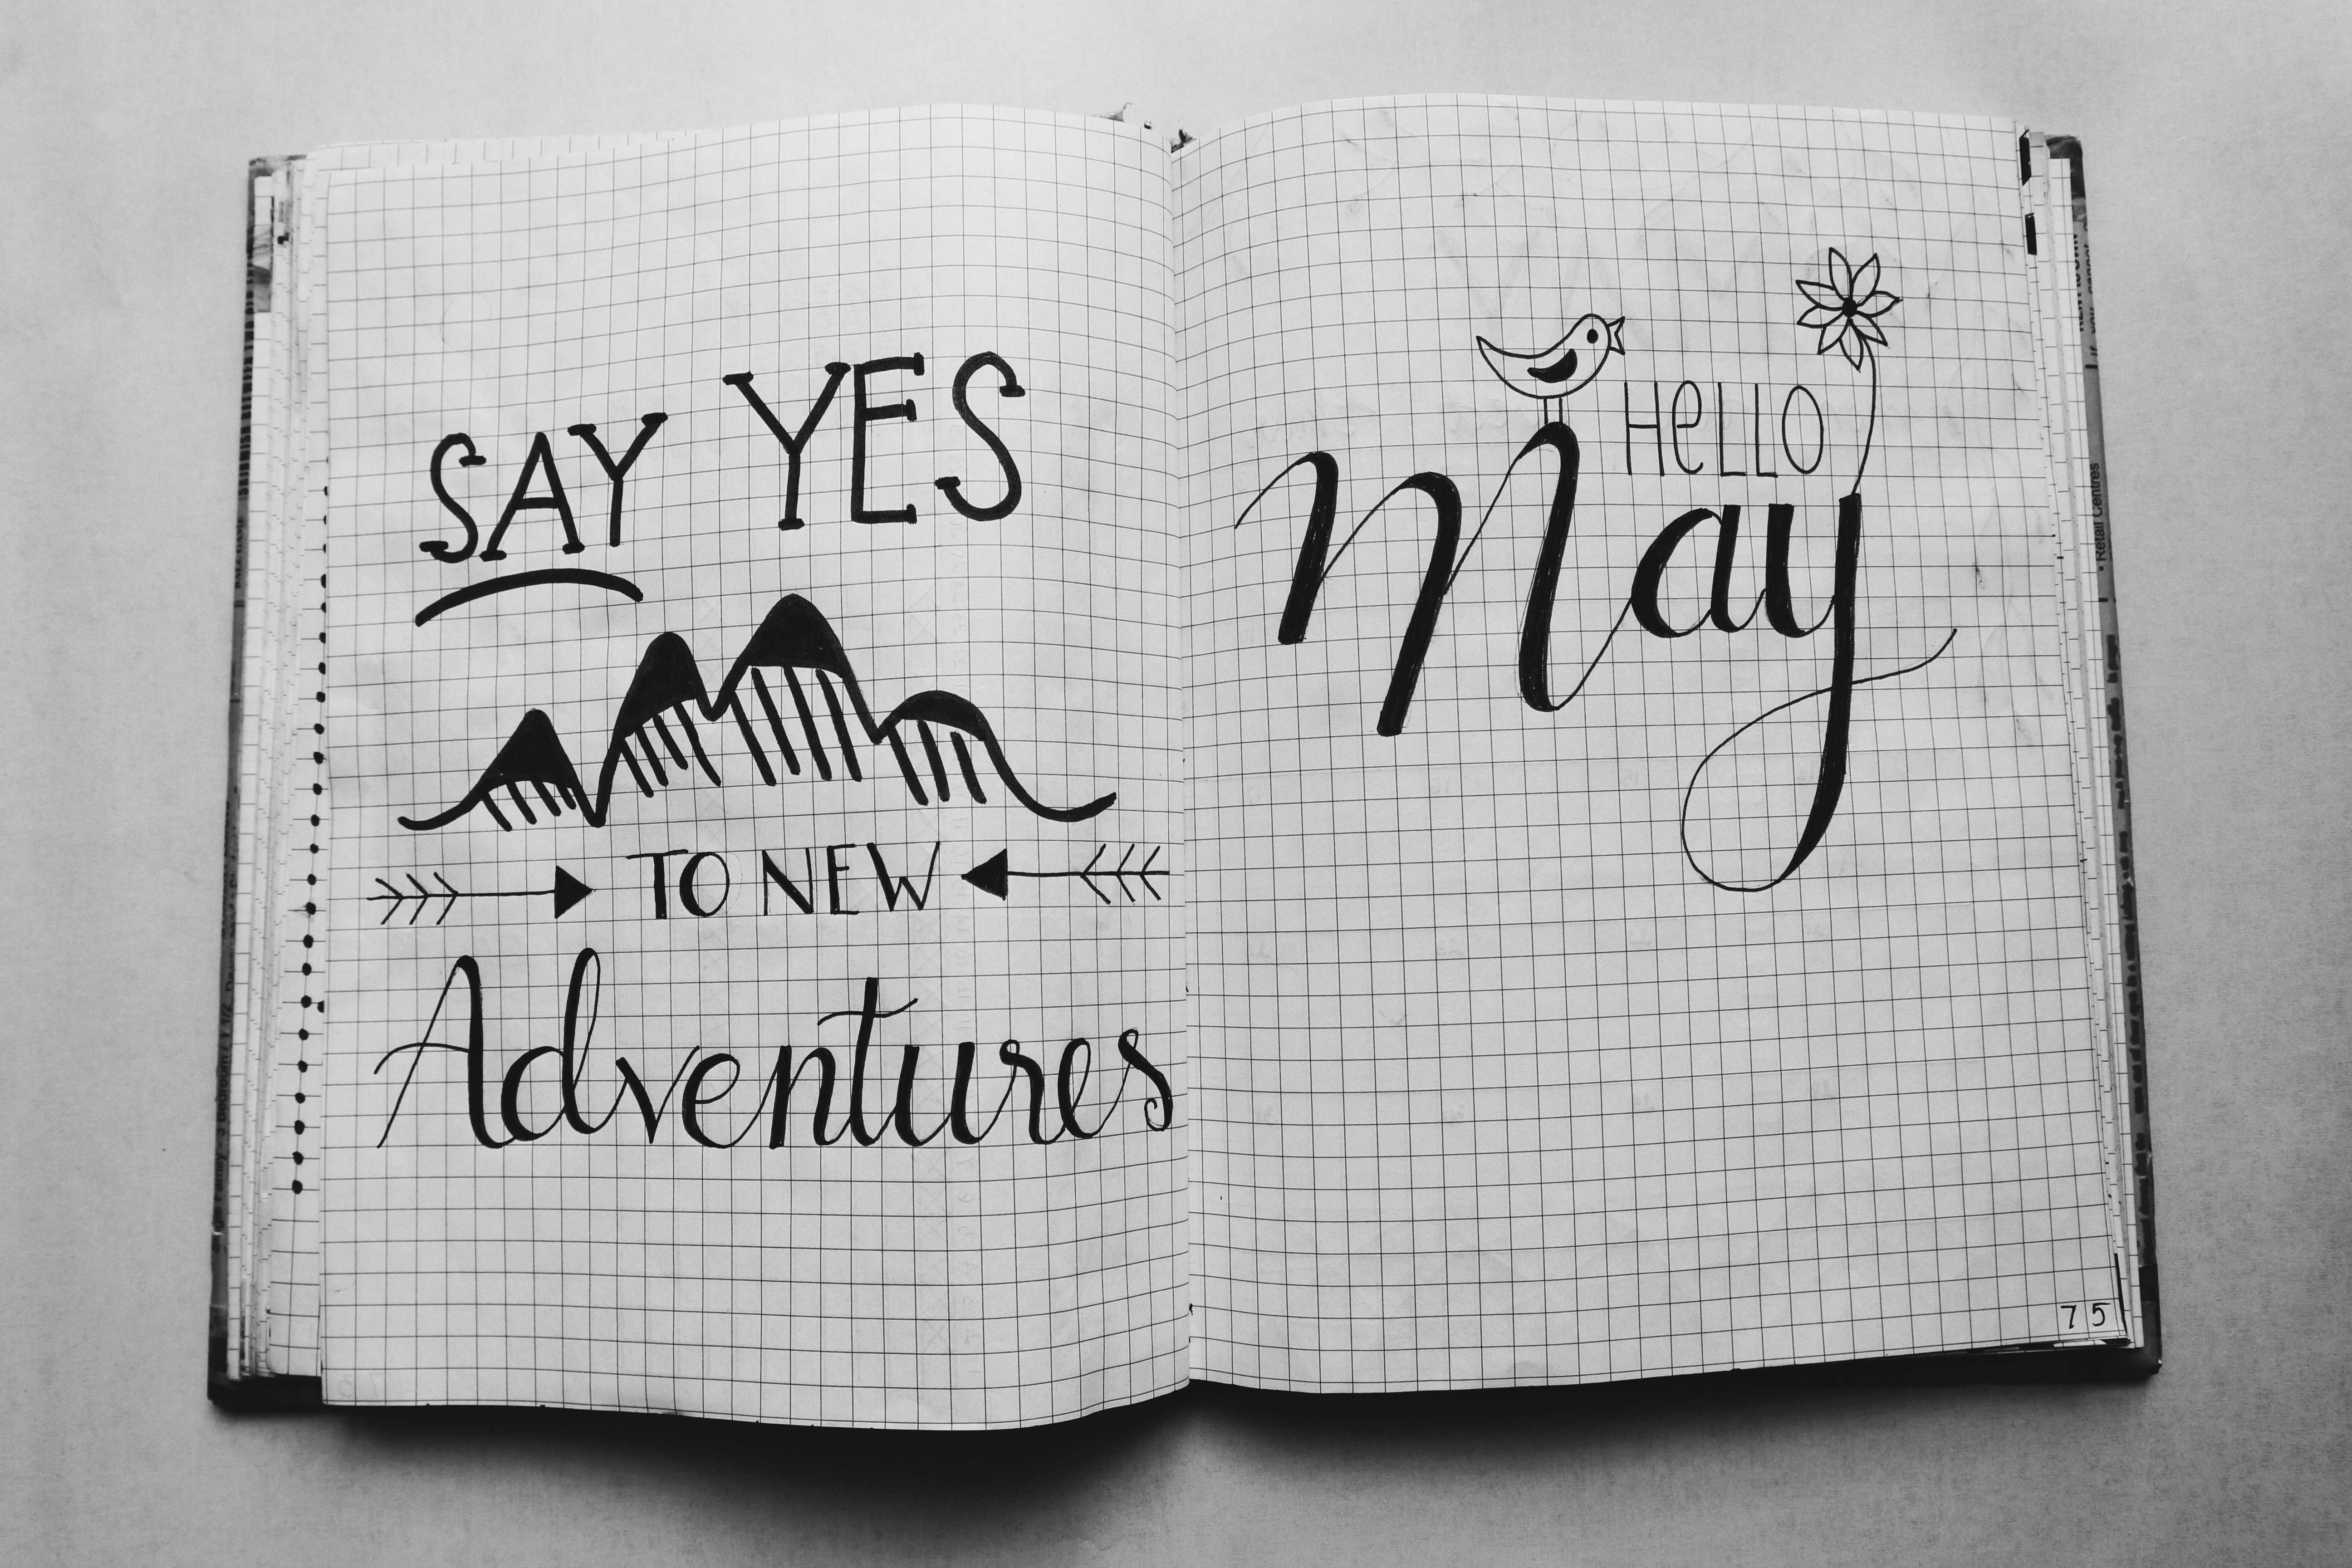
font, text, handwriting, design, illustration, drawing, pattern, paper, paper product, graphics, art, black and white, calligraphy, style